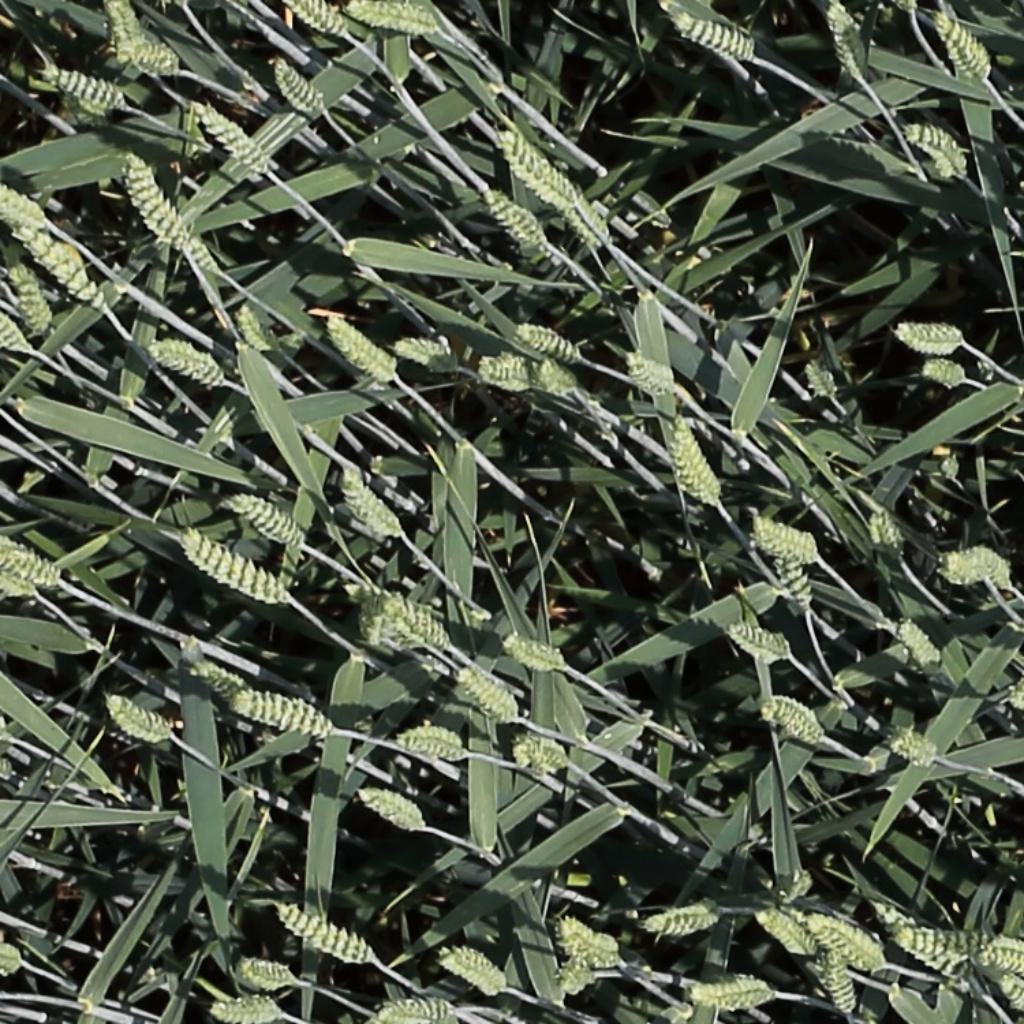
Country: Switzerland
Location: Usask
Wheat development stage: Filling